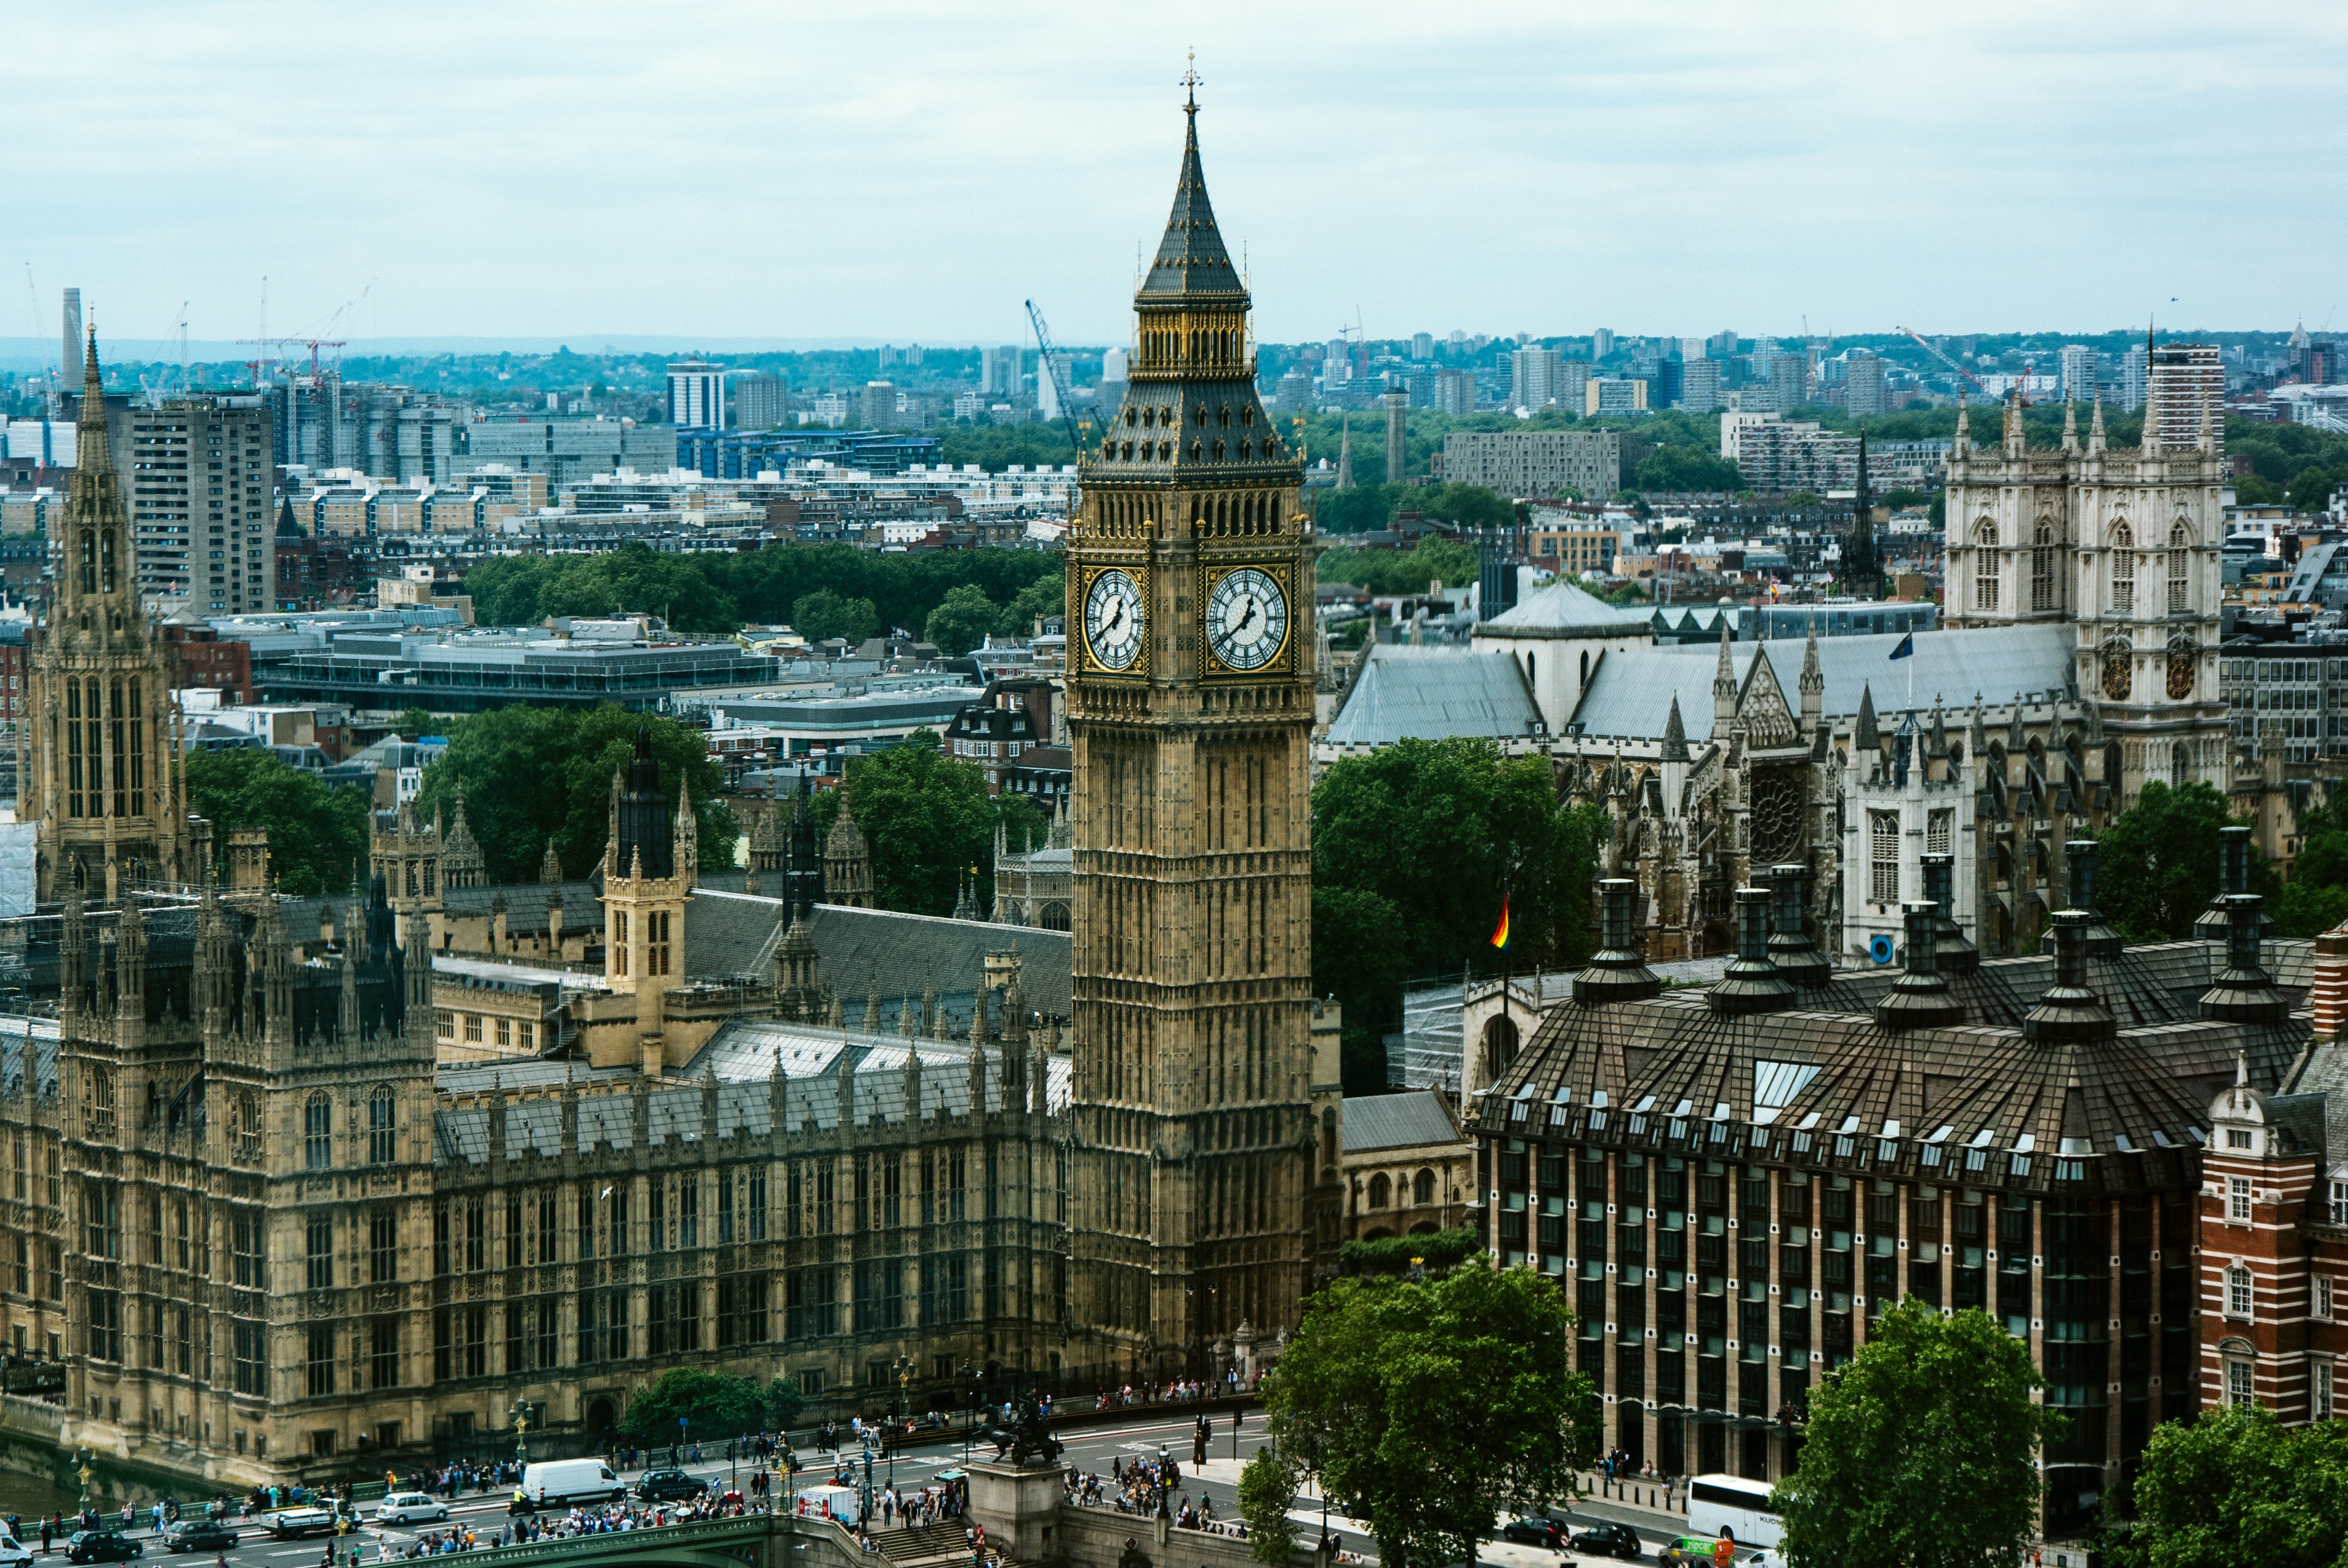
architecture, skyline, town, building, city, skyscraper, cityscape, downtown, tower, plaza, landmark, cathedral, tower block, big ben, england, london, town square, metropolis, neighbourhood, urban area, human settlement, metropolitan area